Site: brandenburg
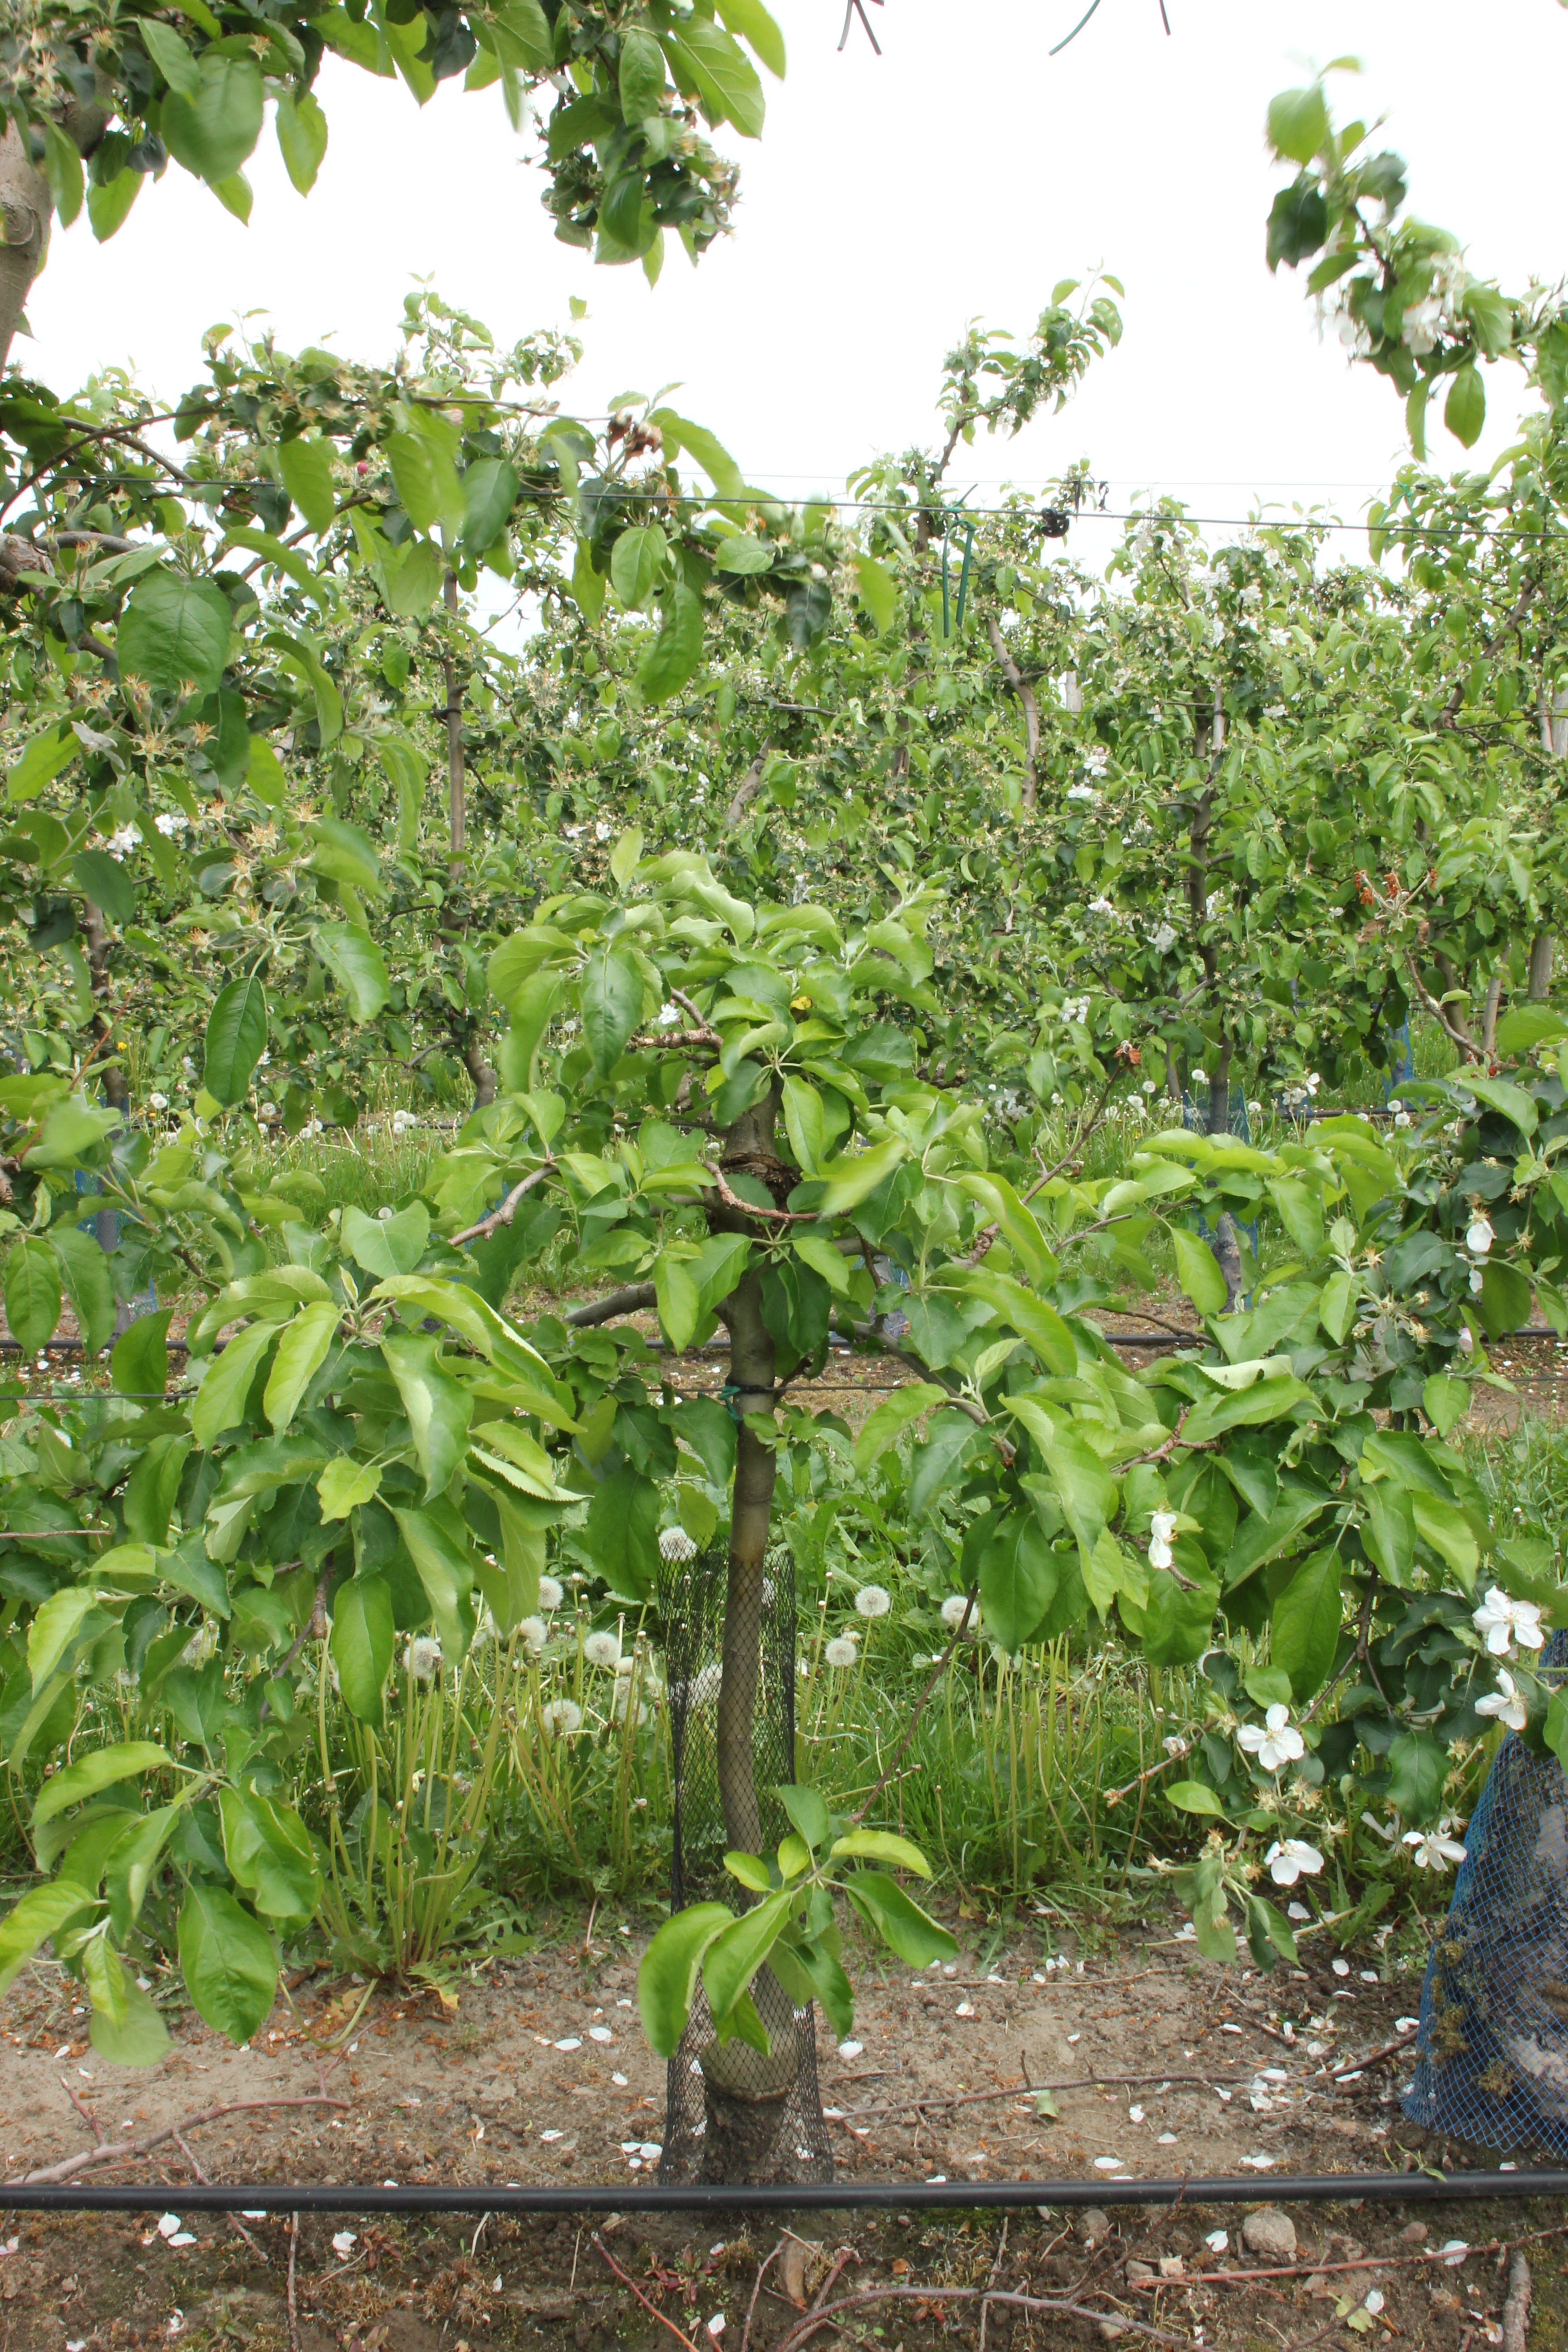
Growth stage (BBCH 67): Flowering